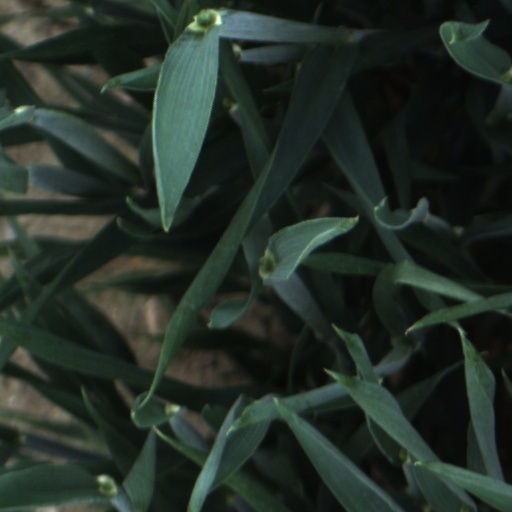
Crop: wheat